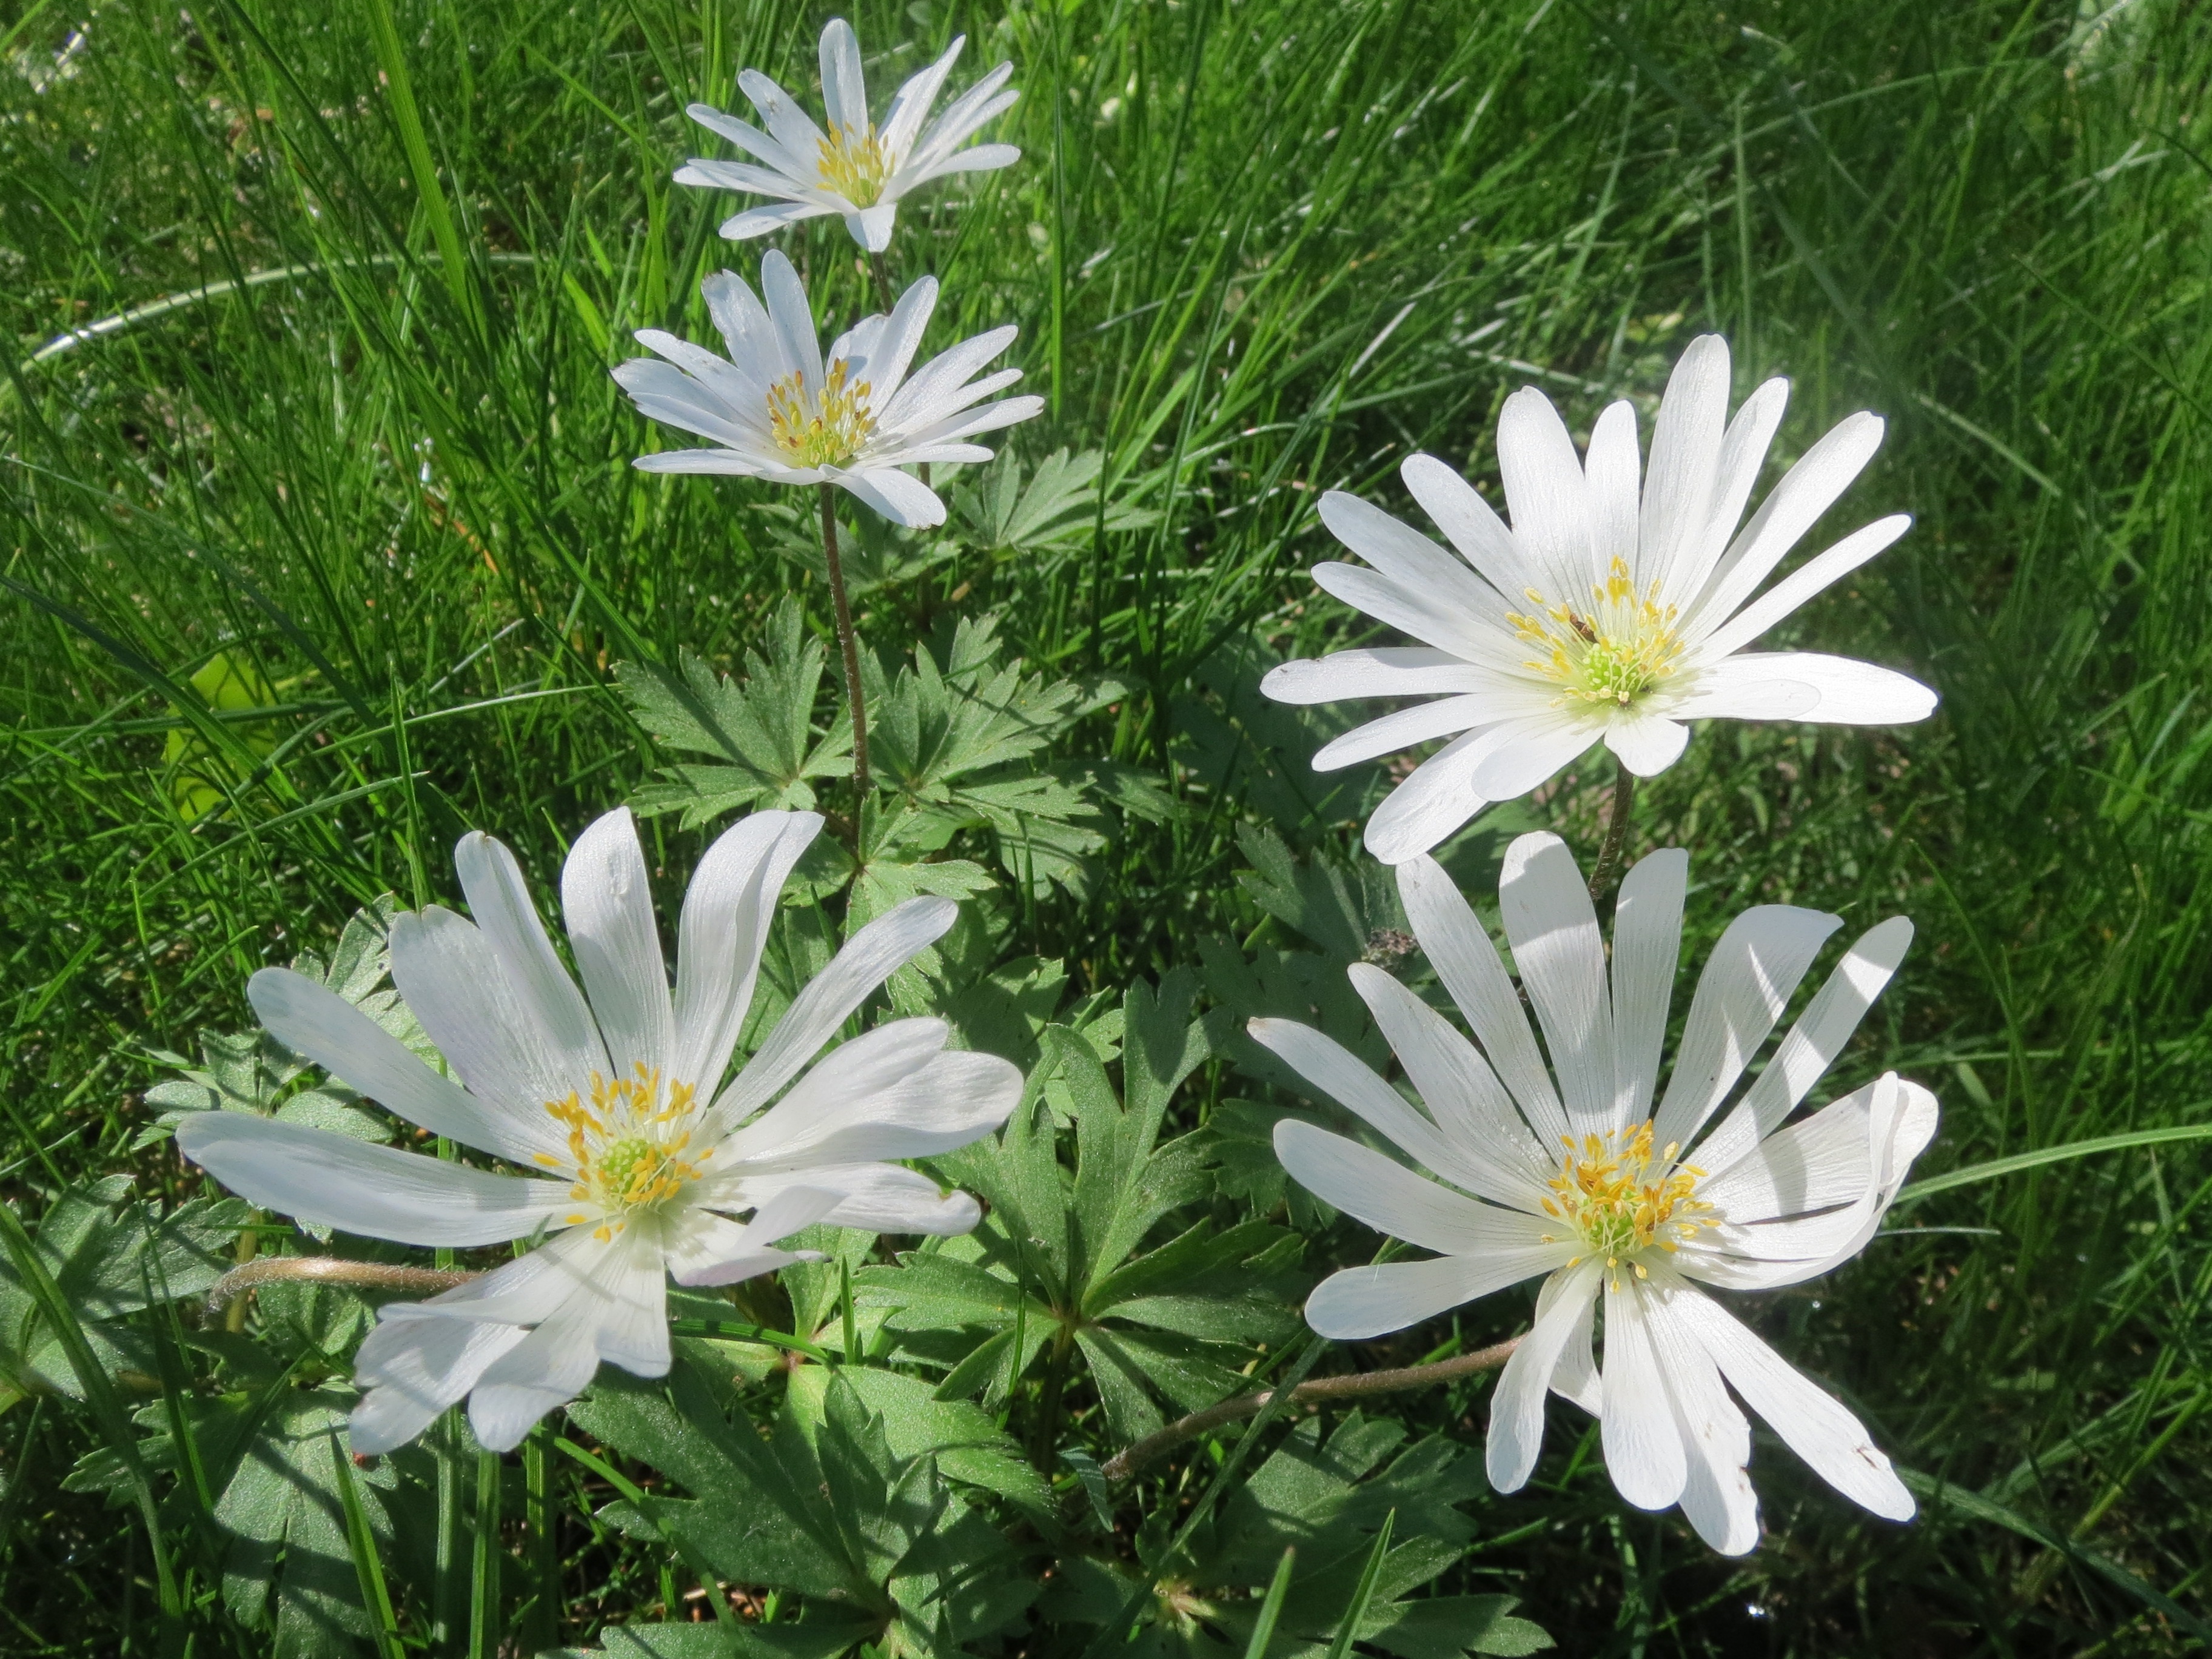
plant, flower, petal, daisy, macro, botany, flora, wildflower, windflower, wood anemone, flowering plant, daisy family, anemone nemorosa, oxeye daisy, thimbleweed, smell fox, land plant, marguerite daisy, garden cosmos